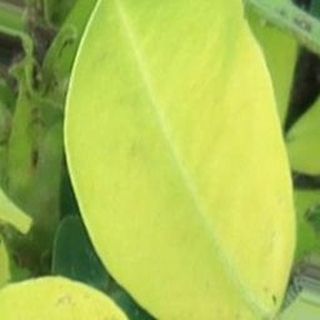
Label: groundnut_nutrition_deficiency